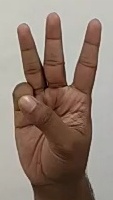
ASL sign: 6